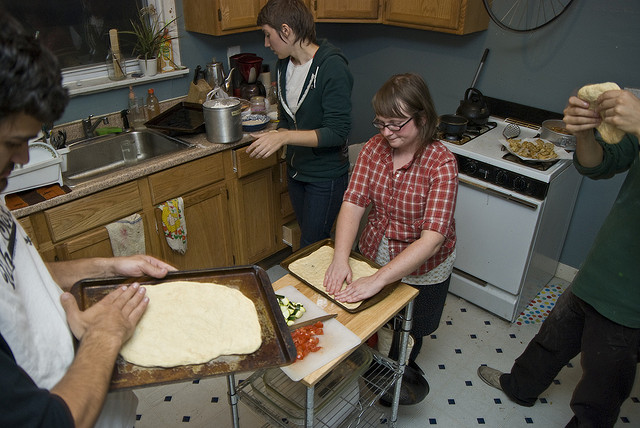
user: Given an image and a question. Answer the question in a short answer. Question: What do you call the pattern of the red shirt the woman is wearing? Short Answer:
assistant: plaid